Millennial Harbinger

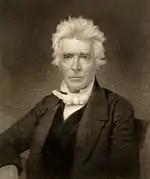
Alexander Campbell

Campbell began publishing the "Harbinger" on January 1, 1830, and it soon became a leading forum for the Restoration Movement during the period prior to the Civil War. The "Harbinger" was intended as a successor to Campbell's prior magazine, the "Christian Baptist", even though he published both magazines during the first seven months of 1830. Campbell had become concerned about the denominational associations suggested by the name of the "Christian Baptist". Differences of opinion were arising between Campbell and the Baptists, and in many cases Baptist associations were expelling those who were associated with the Campbell movement. He was concerned that "Christian Baptist" - which he considered to be less appropriate than the biblical term "Disciples" - was becoming the de facto name of the group. He also wanted the new journal to have a more positive tone, promoting reform and preparing the world for the second coming of Christ. During the 1830s the "Harbinger" provided reporting on the merger of the Disciples of Christ (Campbell Movement) with the Christians (Stone Movement). During the 1840s Campbell used the "Harbinger" to urge greater cooperation between congregations and to avoid polarization and fragmentation of the movement over the issue of slavery.